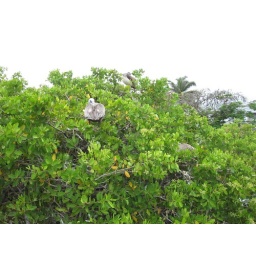
The fish market in Puerto Ayora, where we had our first encounter with the wildlife of the Galapagos.